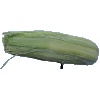
Label: Corn Husk 1